Roman Tales (film)

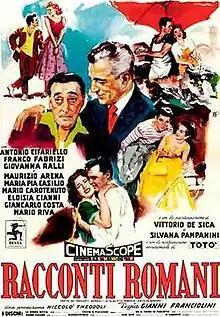

Roman Tales is a 1955 Italian comedy film directed by Gianni Franciolini. It is based on several short stories collected in "Racconti romani" by Alberto Moravia. The film won two David di Donatello Awards, for best director and best producer.